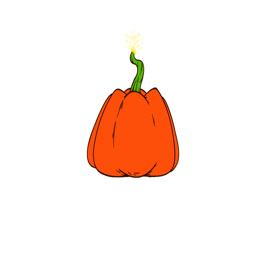
a halloween pumpkin explodes revealing a creepy smile that sayshappy halloween , isolated on white